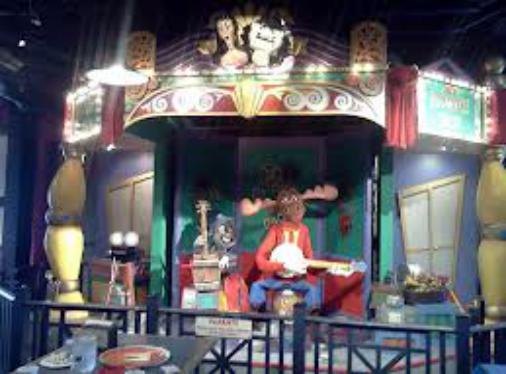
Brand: Bullwinkle's Restaurant
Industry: Food